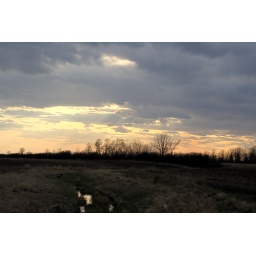
HDR sunset with sunrays in field behind house